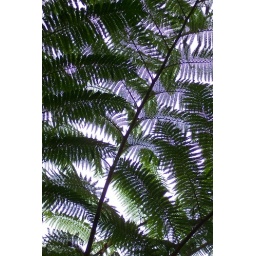
A tree fern filters the sunlight in the rain forest.